Union County, Ohio

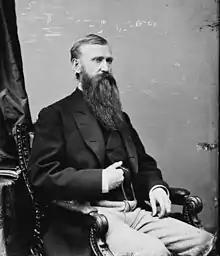
Norton P. Chipman, co-founder of the Grand Army of the Republic, author of order creating Memorial Day, and U.S. Congressman

Union County has a military heritage dating back to the American Revolution, and was a frequent location for the organization of military companies. Because the government paid the soldiers with land grants in the west during the revolution, Union County became home to many of these soldiers after the war. A recorded 14 soldiers from the revolution eventually made their way to Union County, with many others unrecorded because of poor record keeping.